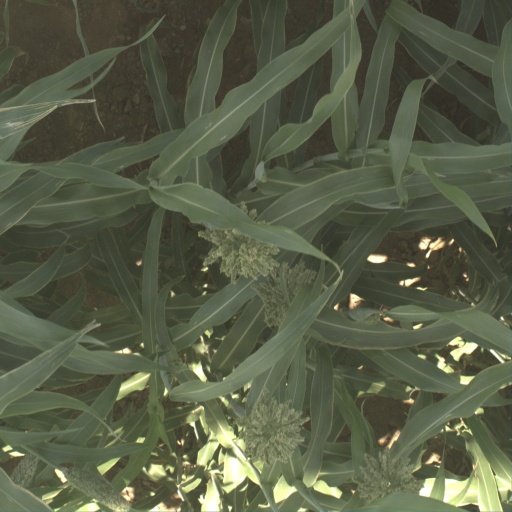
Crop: sorghum